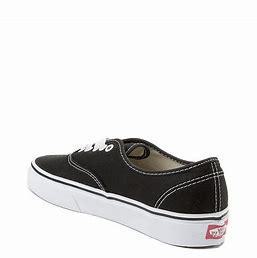
Brand: Vans
Model: Authentic Skate